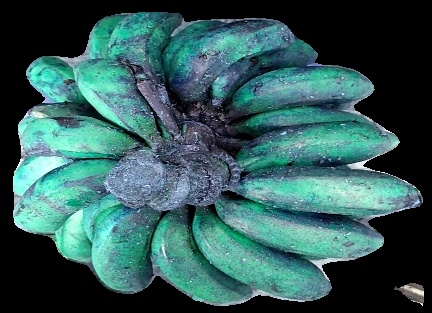
Variety: rasbale
Grade: grade3